Empress Kōken

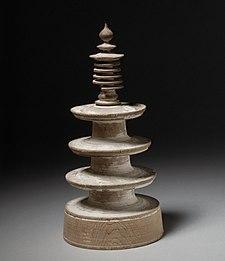
One of the Hyakumantō Darani commissioned by Shōtoku

After reassuming the throne, Shōtoku issued an edict proclaiming herself a bodhisattva and stating that her father, Emperor Shōmu, had given her the authority to depose her successors and ensure the obedience of the princes and ministers. She recalled Nakamaro's brother Fujiwara no Toyonari (who had been exiled for opposing him) back to Nara, reappointing him as Minister of the Right and leader of the Council of State. She promoted Dōkyō to the third court rank and gave him a seat on the Council of State, granting him the title of ('Healer-monk and Grand Minister', a version of the rarely-held highest bureaucratic rank ), stating that an ordained ruler should be served by an ordained minister. She also expanded the size of the council, seating supporters such as Kibi no Makibi, members of different Fujiwara branches, members of rival houses, provincial leaders, and several imperial princes. The appointment of rival aristocrats was intended to balance the aristocrats against one another, but resulted in an inefficient bureaucracy and unrest on the council. However, her appointment policies did result in significantly more provincial representation within the capital, allowing for greater centralization.